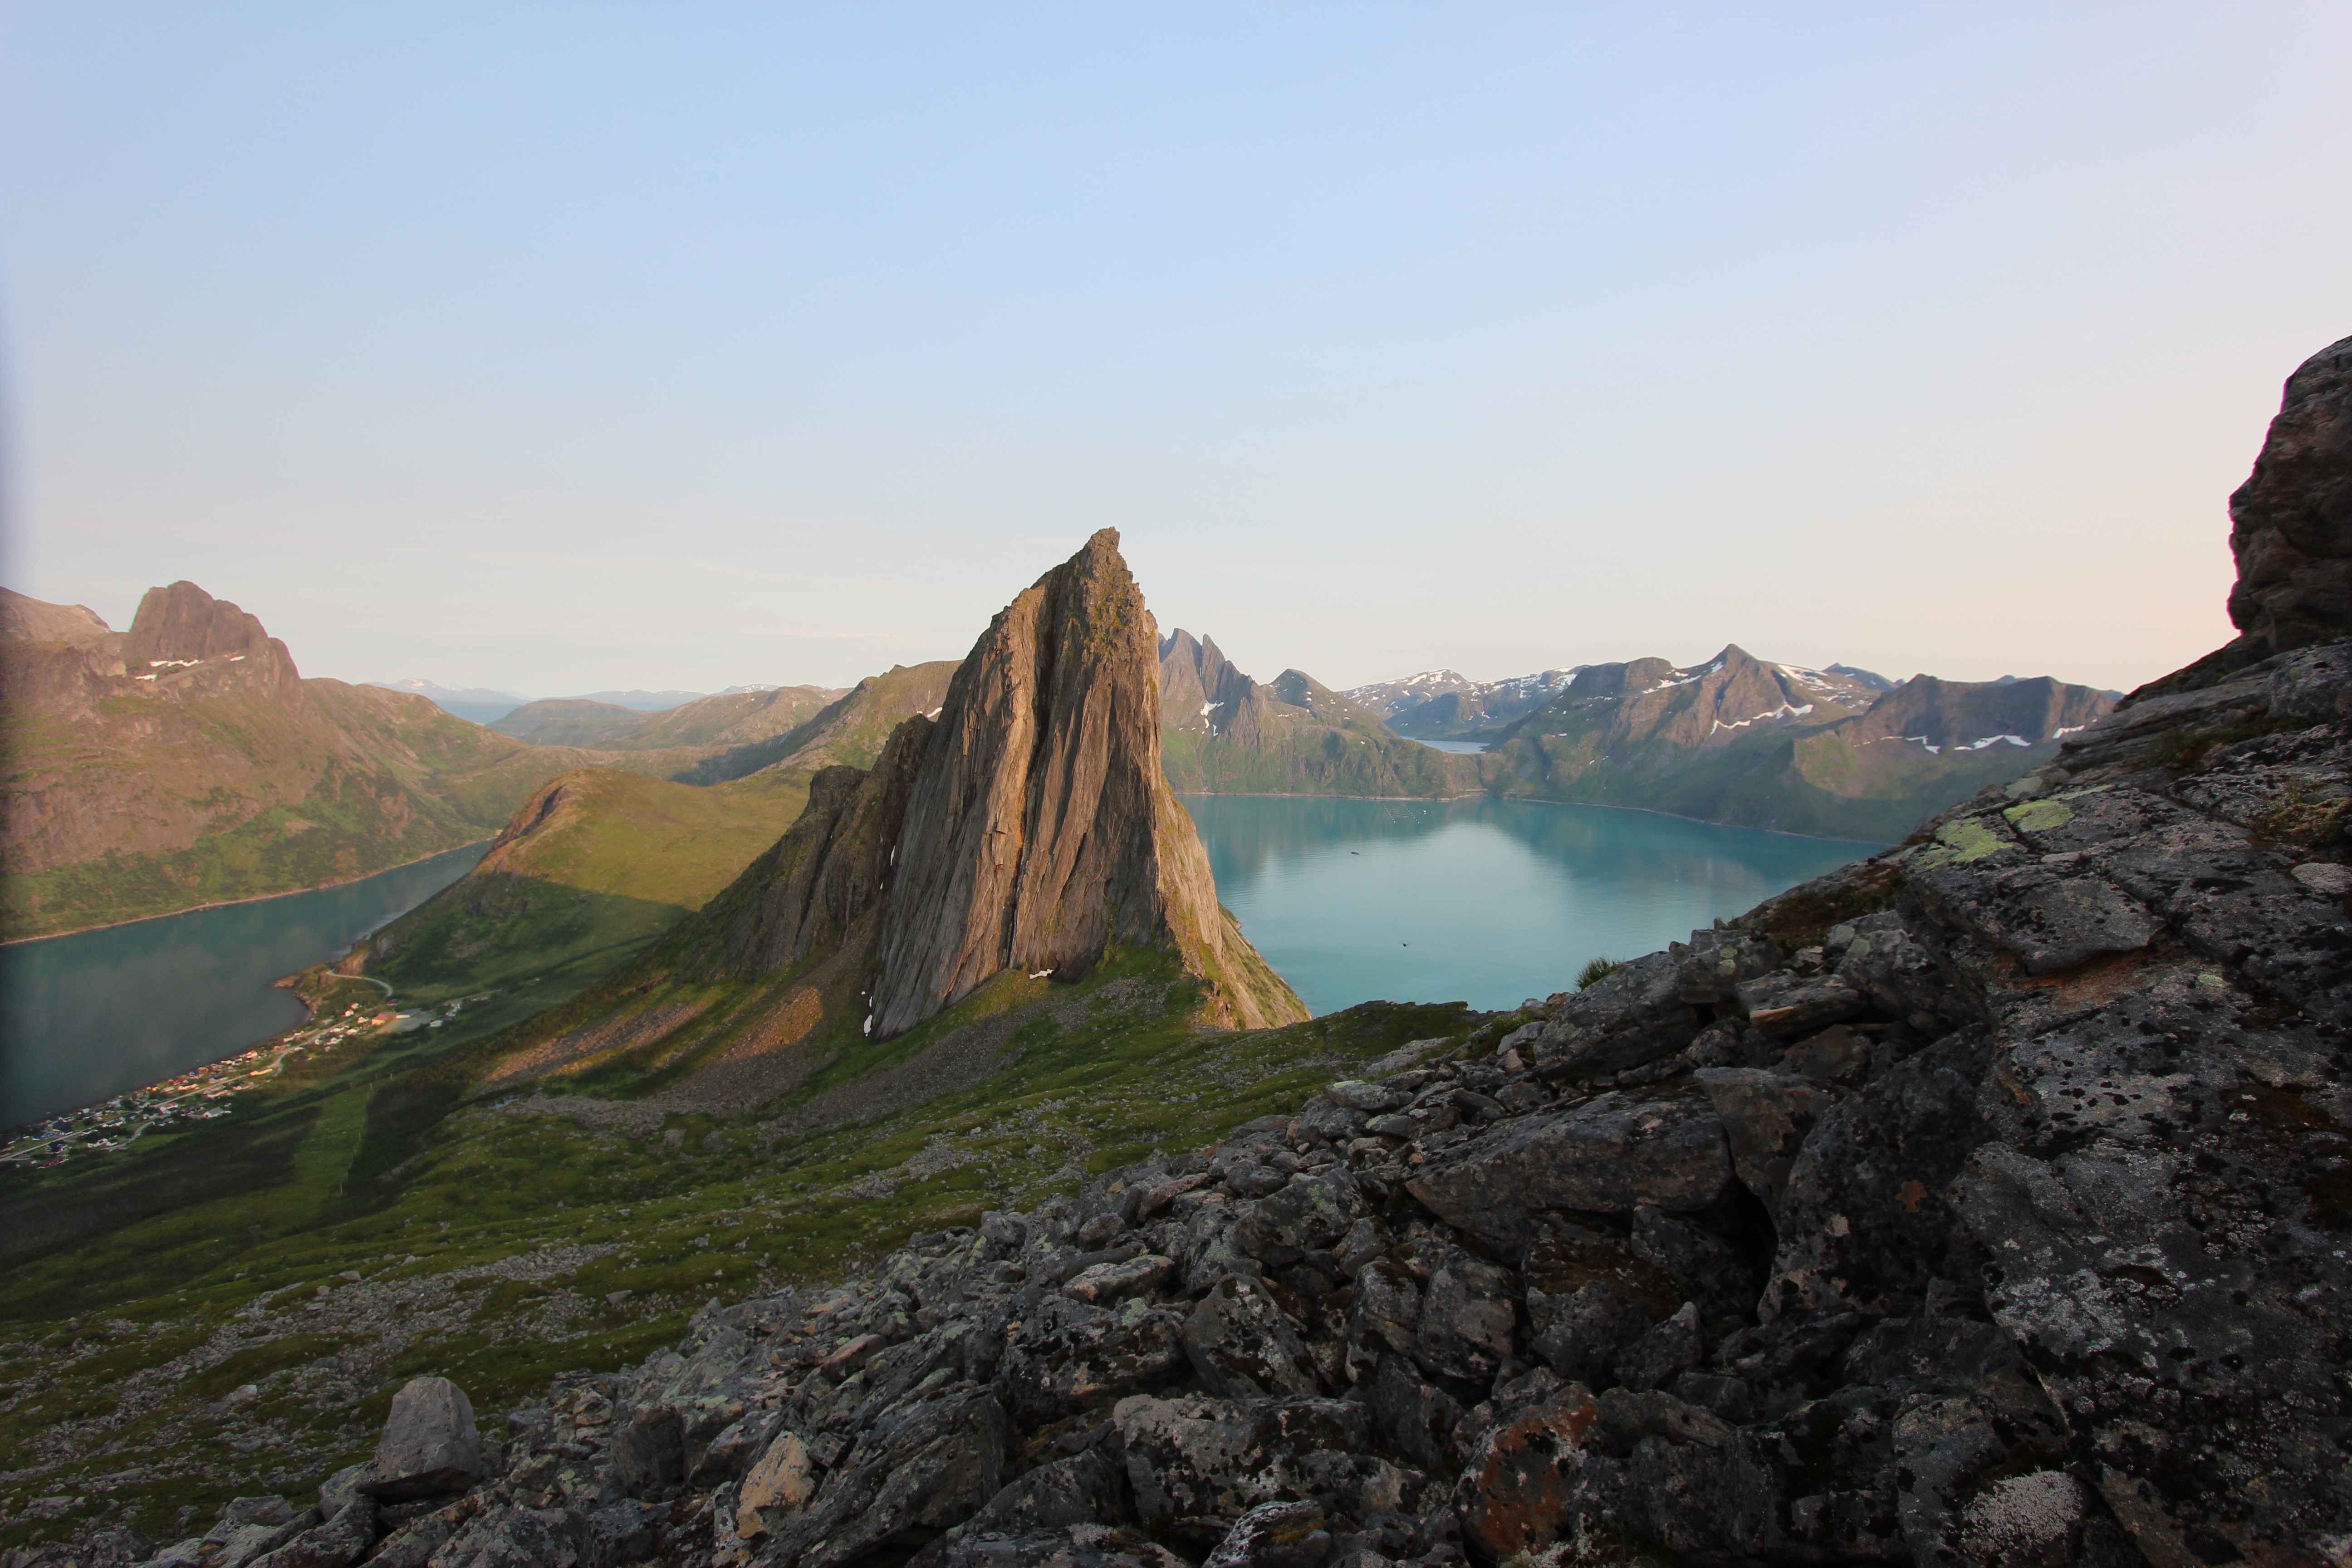
norway, mountain, mountainous landforms, sky, highland, fell, rock, terrain, ridge, mount scenery, cliff, escarpment, hill, mountain range, national park, landscape, lake, fjord, tree, national trust for places of historic interest or natural beauty